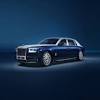
Vehicle type: Cars